CKLC-FM

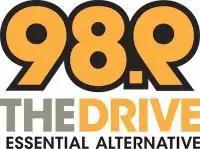
Former logo as 98.9 The Drive (2007–2019)

On November 29, 2007, CKLC launched its FM signal and flipped from easy listening to alternative as "98.9 The Drive". CKLC 1380 left the air in December without ever simulcasting the new CKLC-FM. The AM had authorization to simulcast the FM for three months.